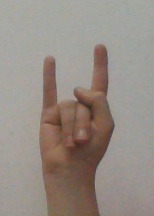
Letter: la